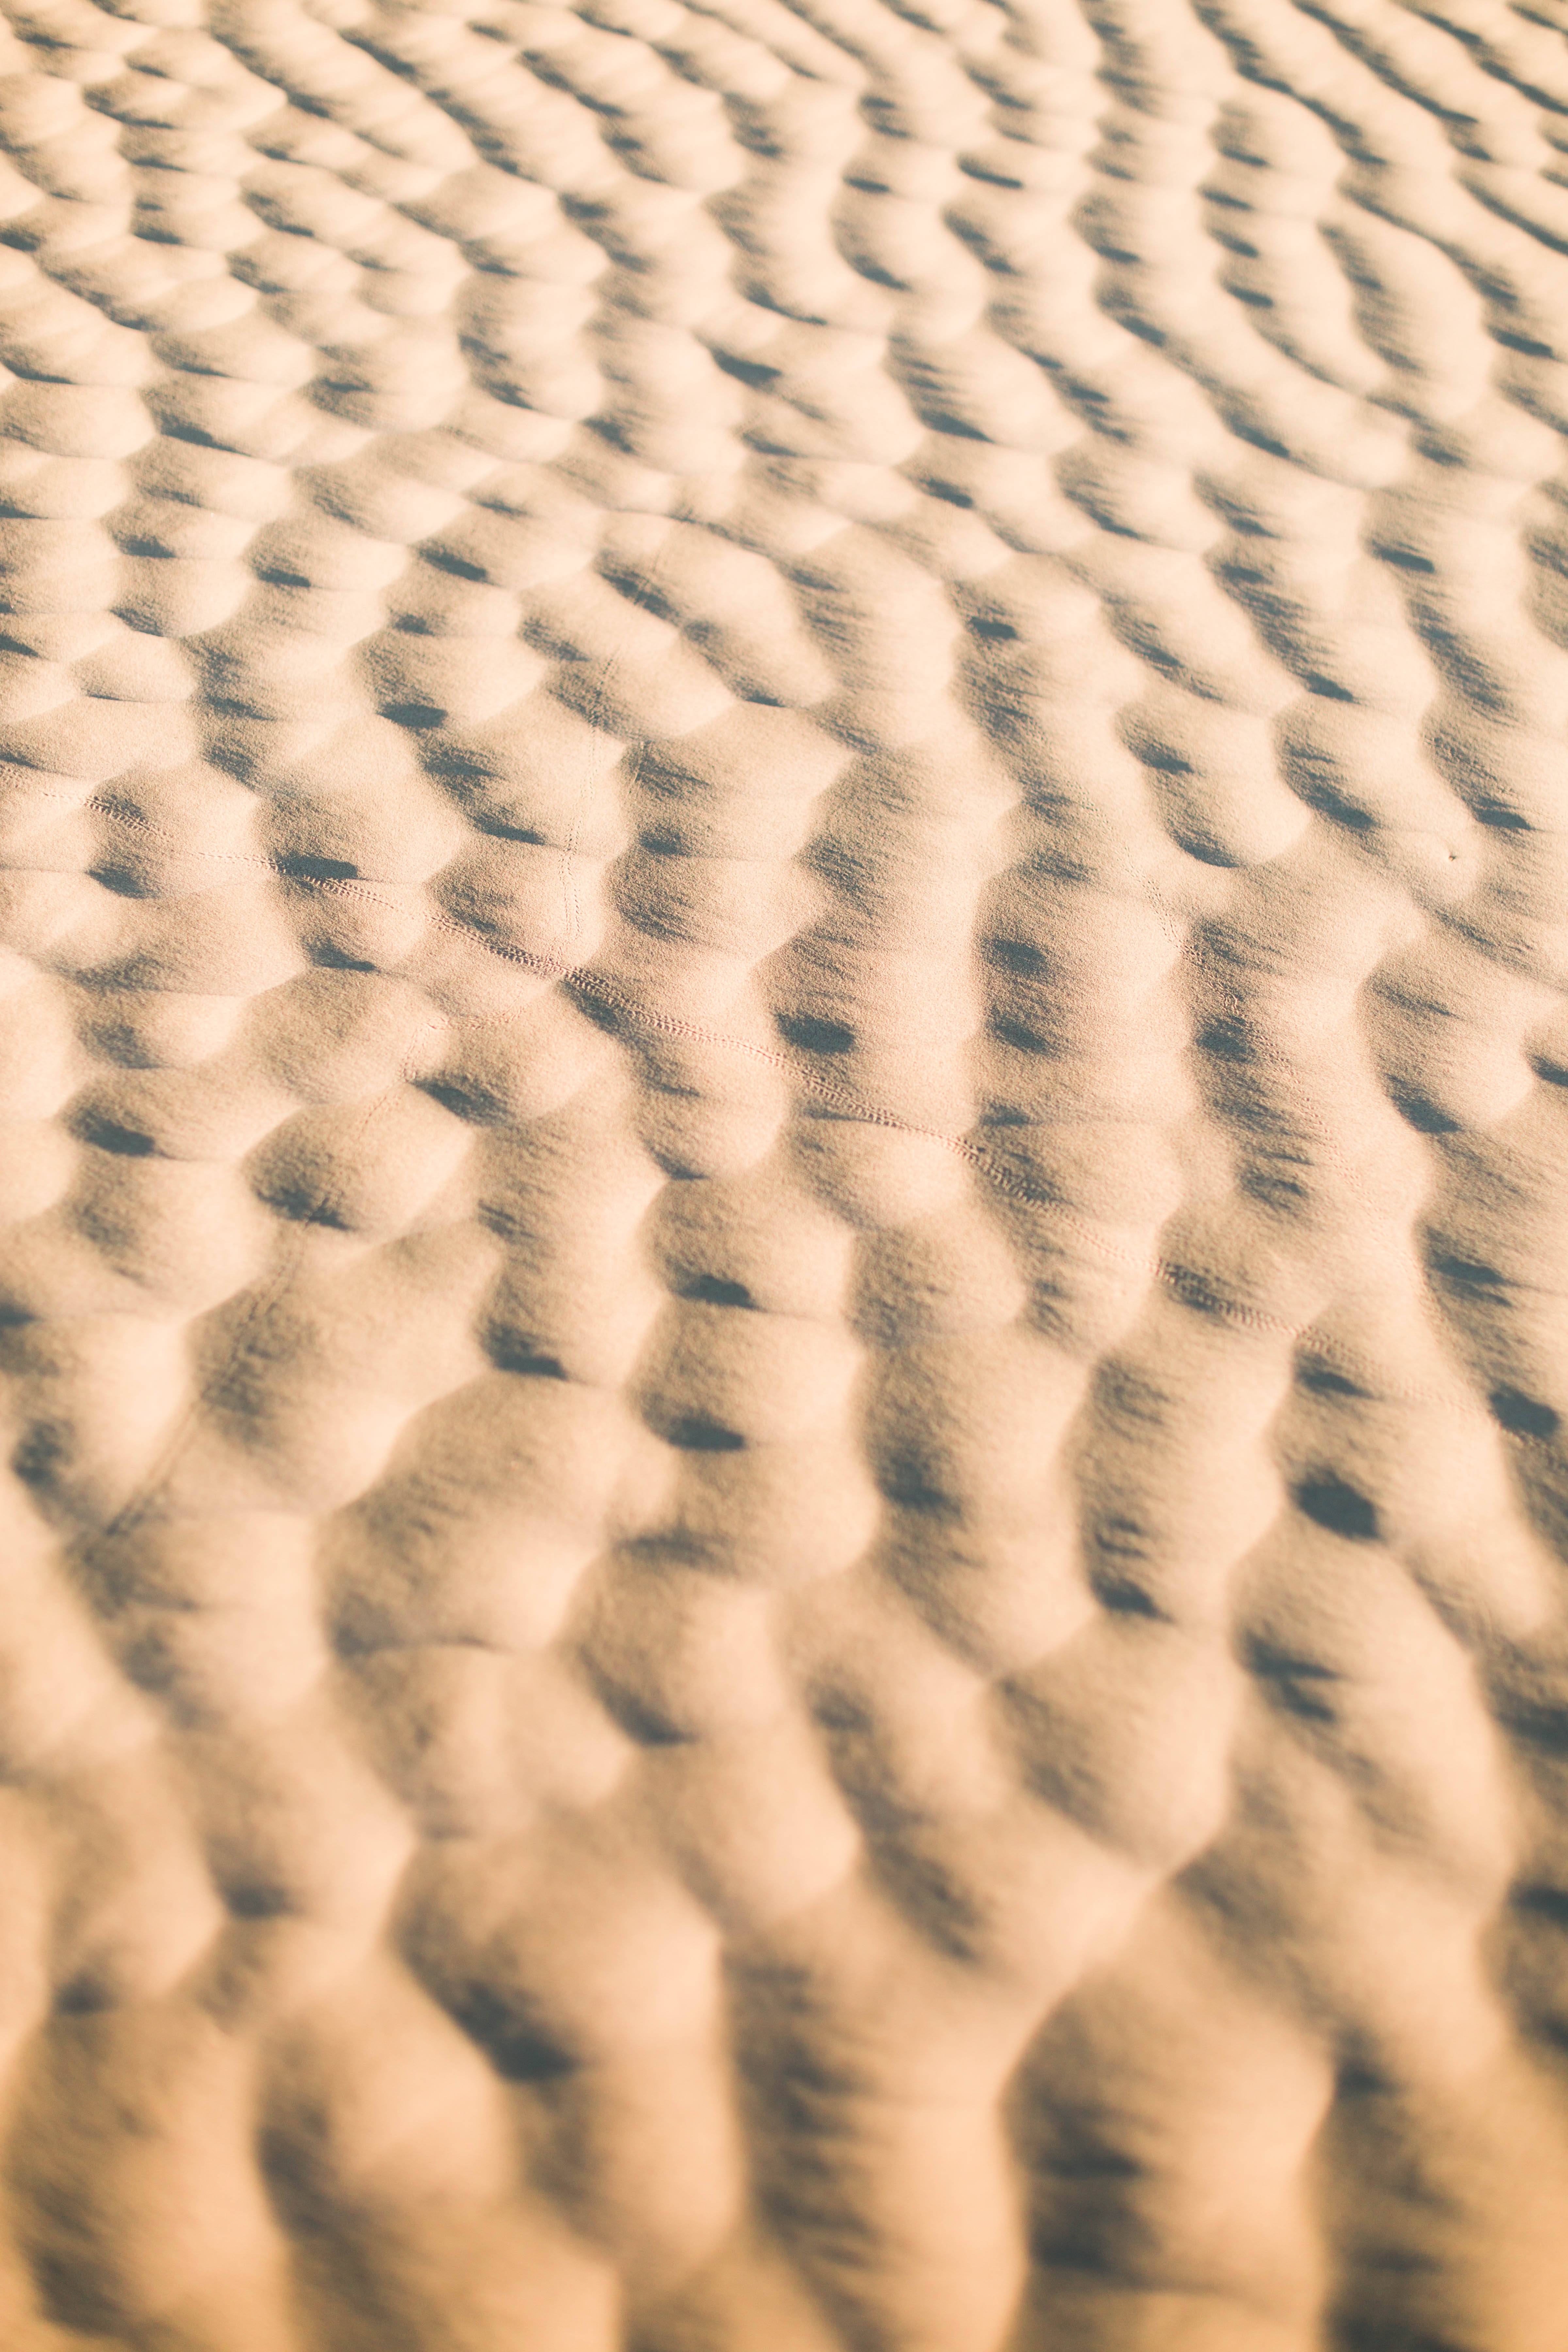
sand, pattern, line, material, close up, textile, design, flooring